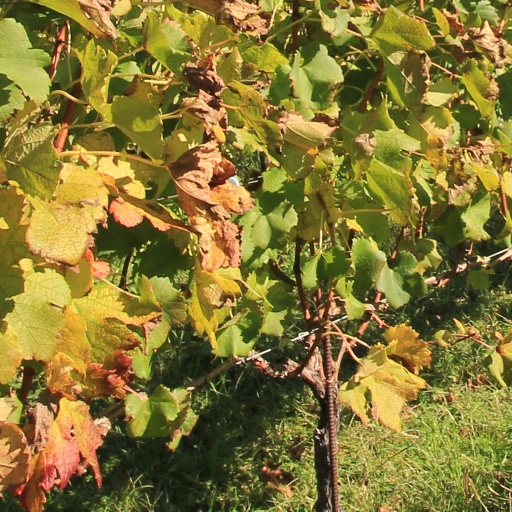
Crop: grape